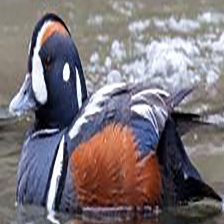
Species: HARLEQUIN DUCK
Scientific name: HISTRIONICUS HISTRIONICUS
ImageNet parent category: drake